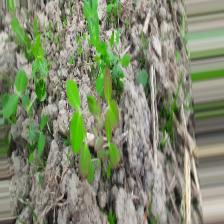
Label: Lentil Rust